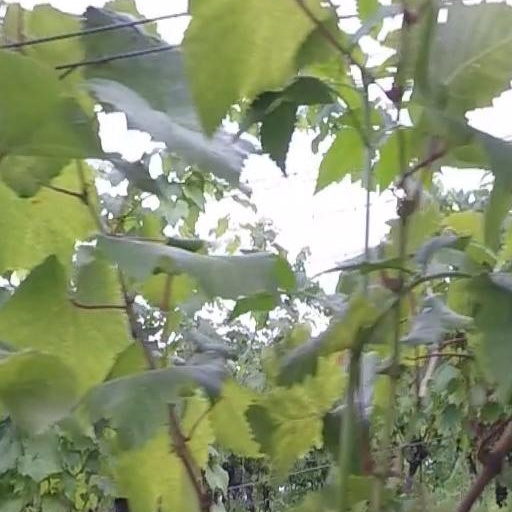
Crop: grape